Boigu Island

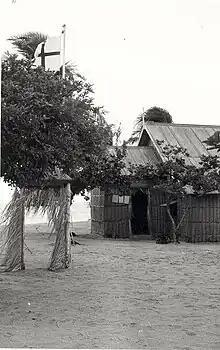
Church on Boigu beach

Boigu was visited by South Sea Islander missionaries of the London Missionary Society, some time after the establishment of a mission on nearby Saibai Island in 1871.